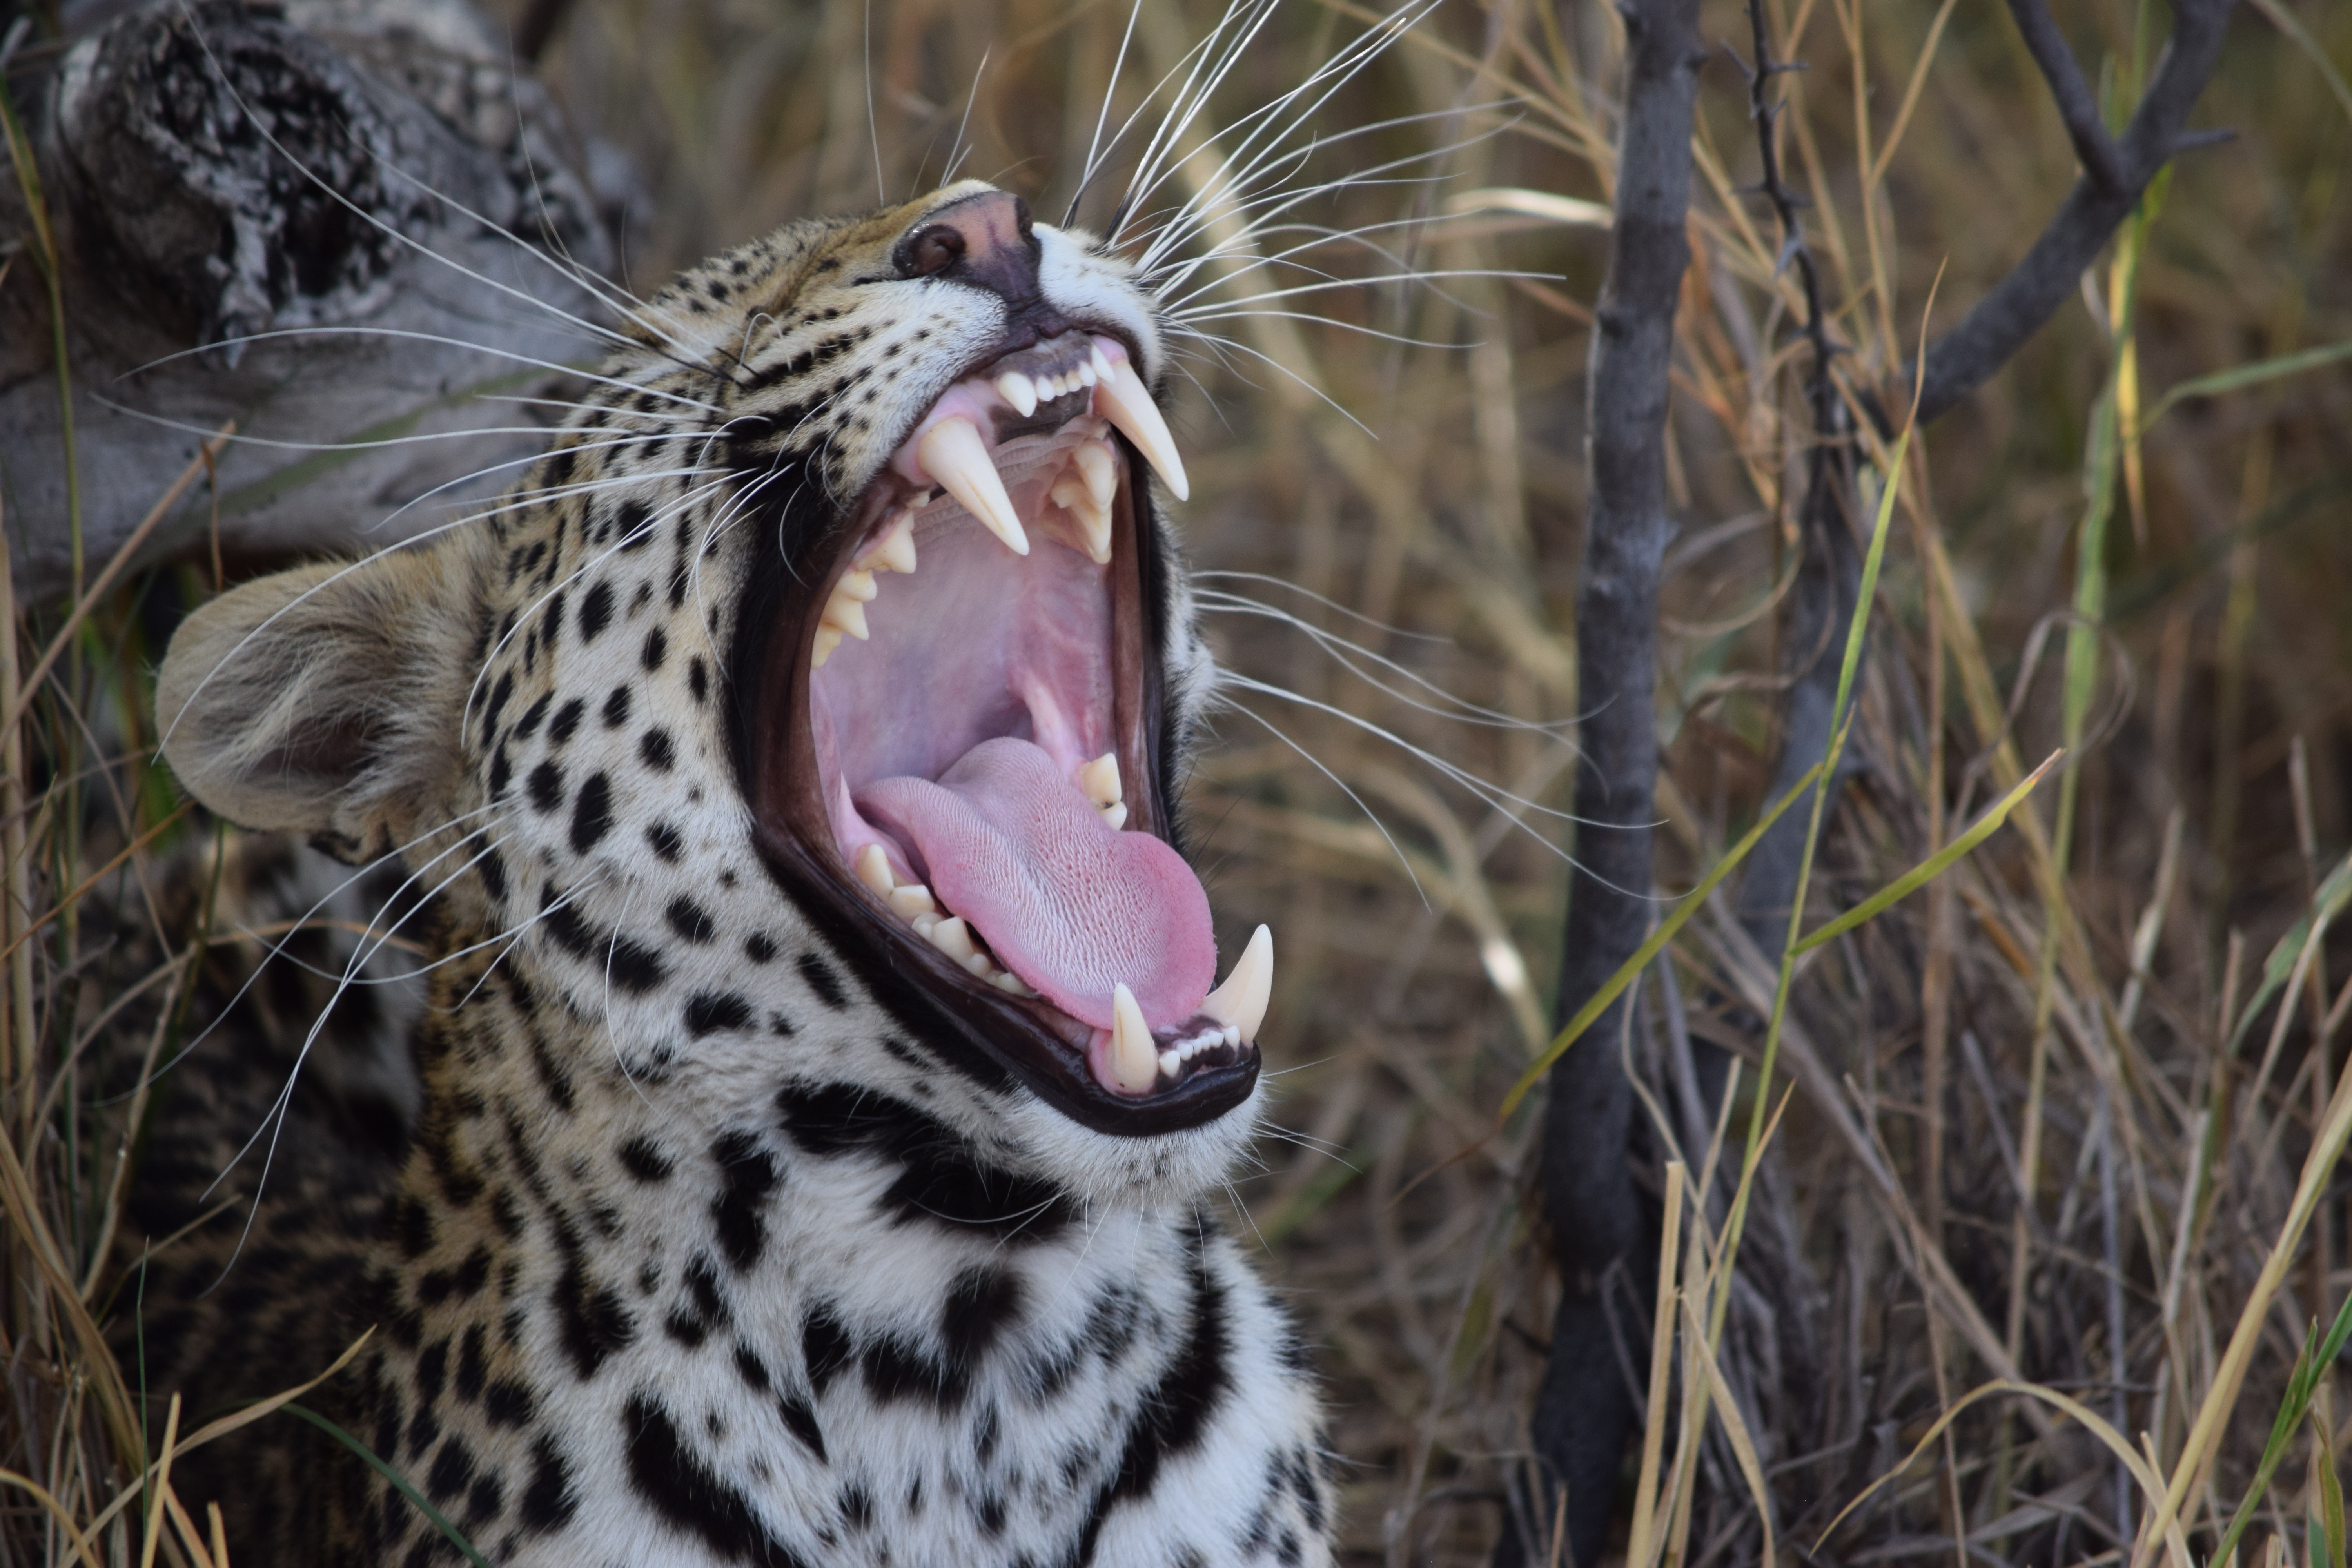
wildlife, mammal, fauna, leopard, yawn, cheetah, whiskers, vertebrate, big cats, wild cat, cat like mammal